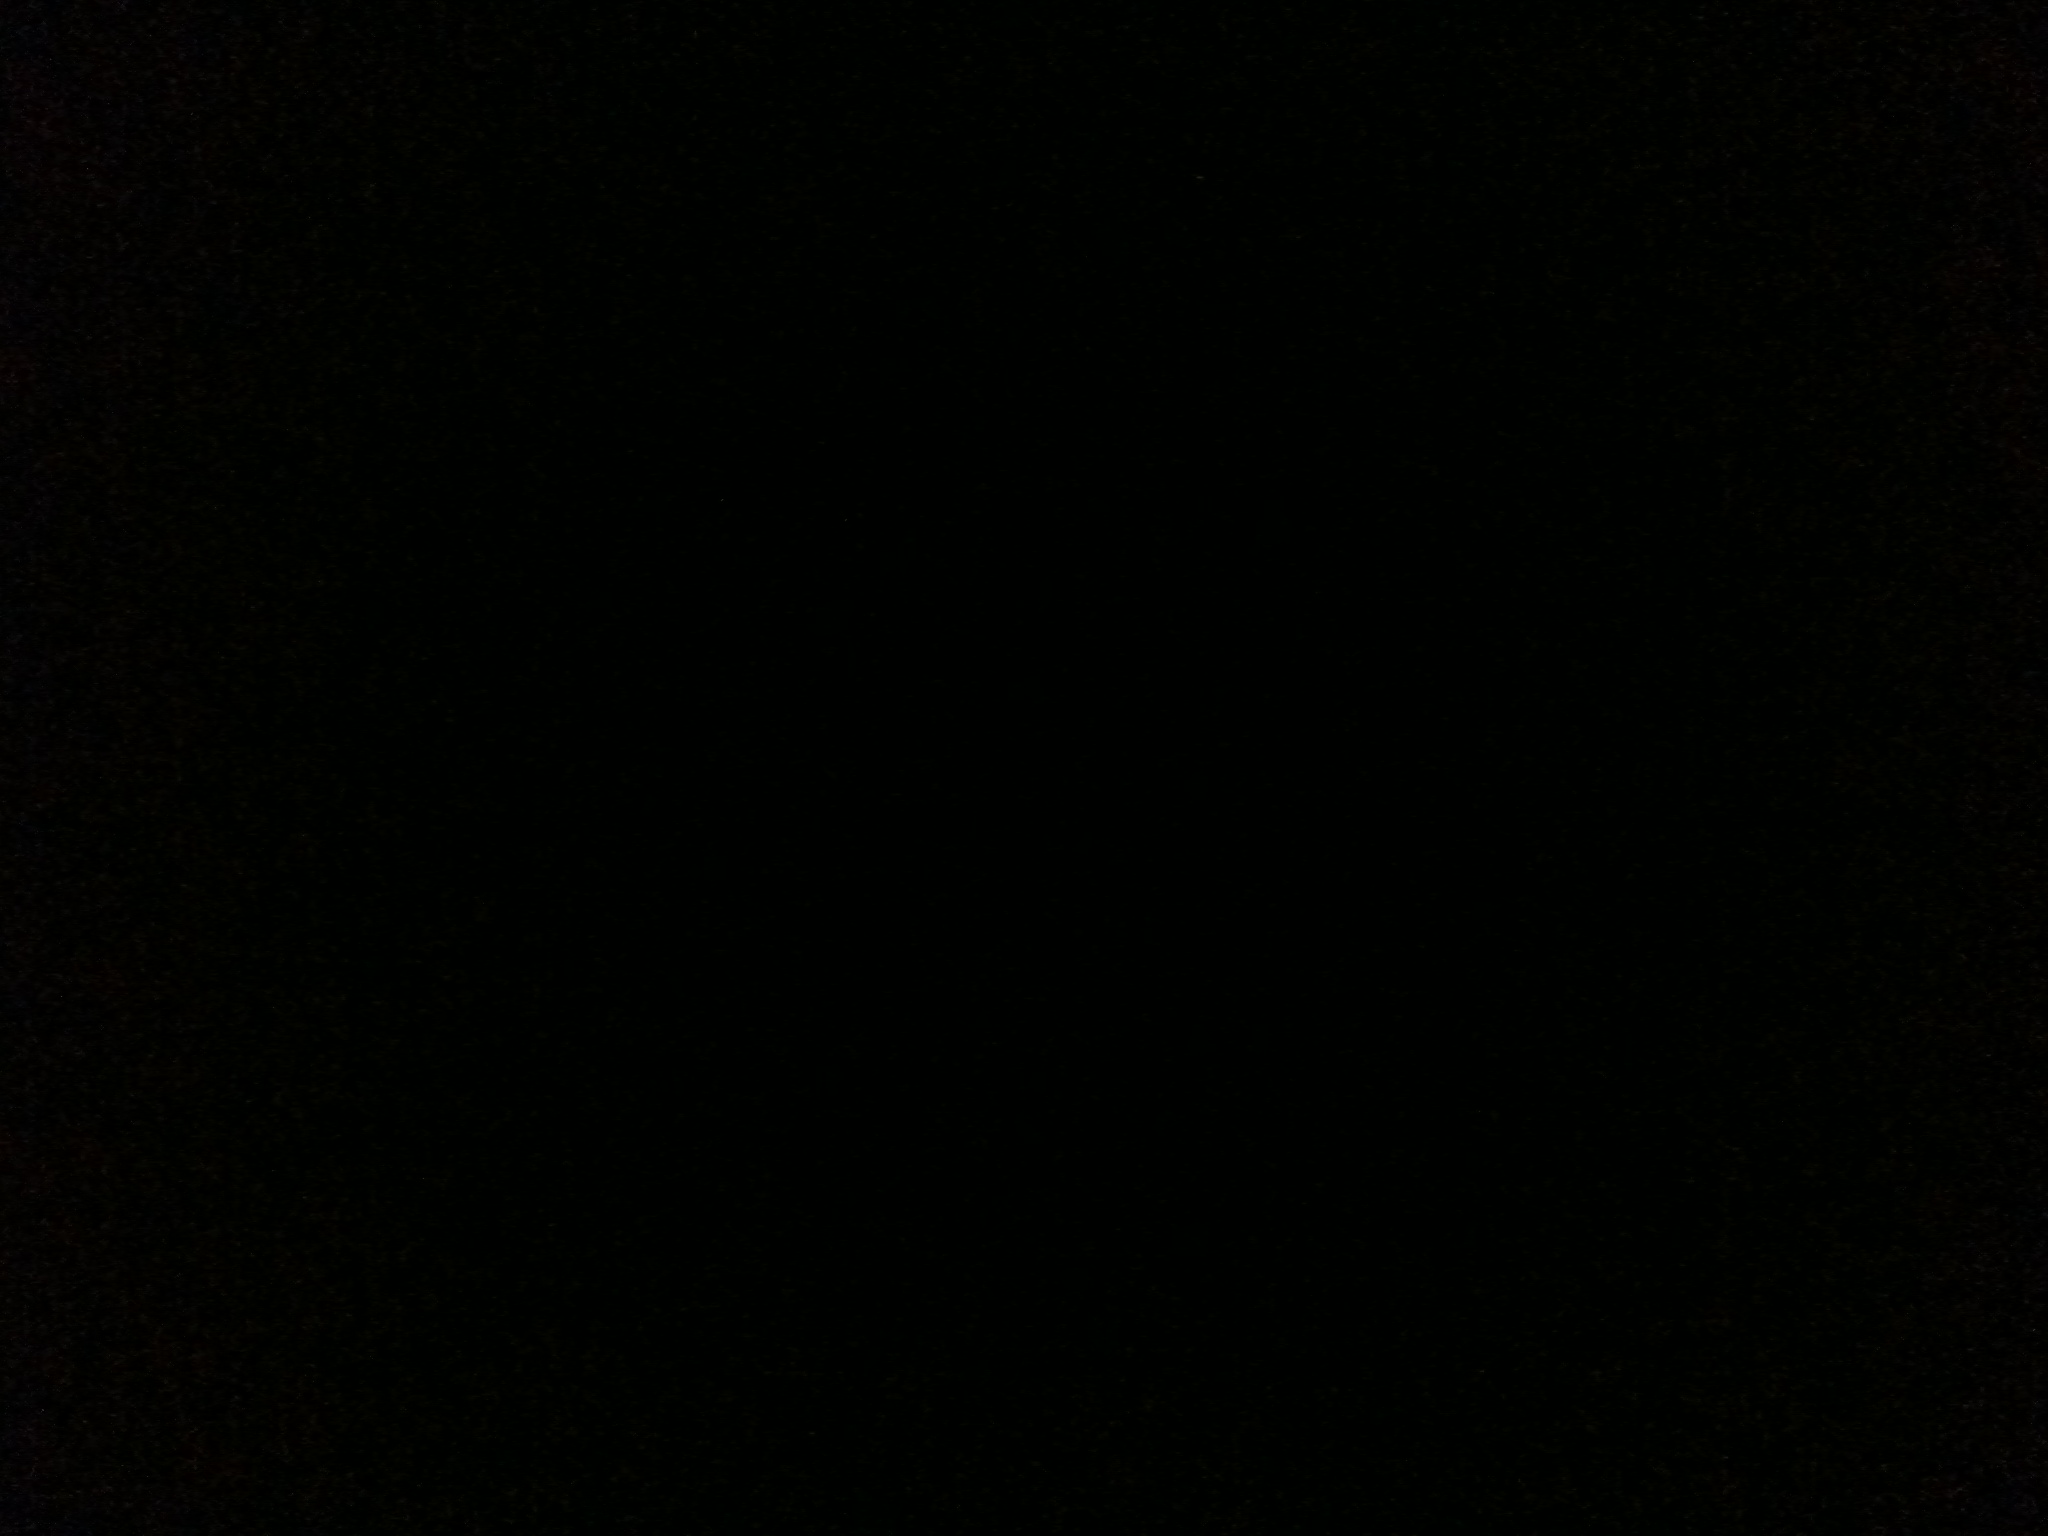Question: What movie is this?
Answer: unanswerable